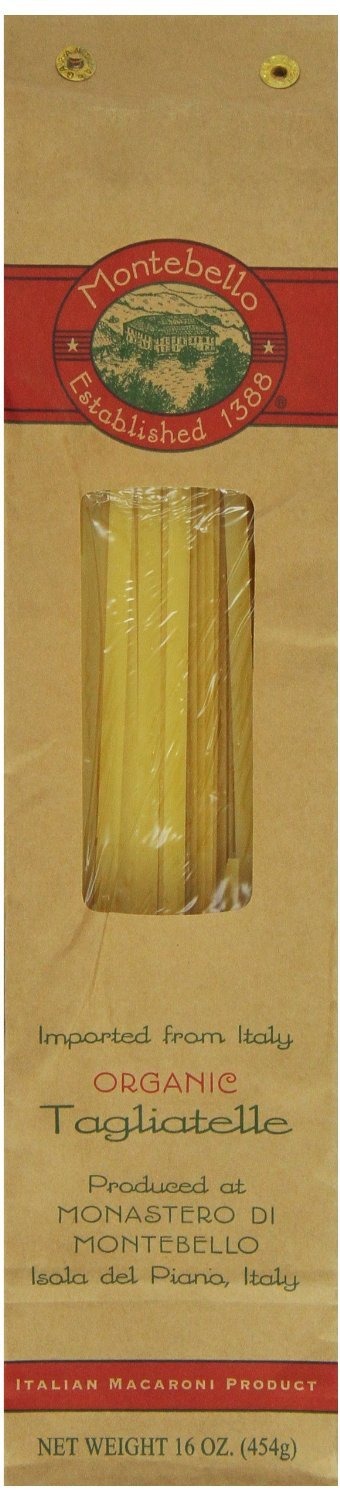
Item Name: Montebello Organic Tagliatelle, 16 Ounce, 12 Count
Bullet Point 1: Montebello Organic Tagliatelle, 1 lb (Case of 12)
Bullet Point 2: Certified Organic
Bullet Point 3: Authentic pasta that cooks up evenly, holds sauce beautifully and is as delicious as homemade
Bullet Point 4: Imported from Italy
Bullet Point 5: Part of the award winning Stonewall Kitchen family of gourmet foods
Value: 12.0
Unit: count

Price: 75.13